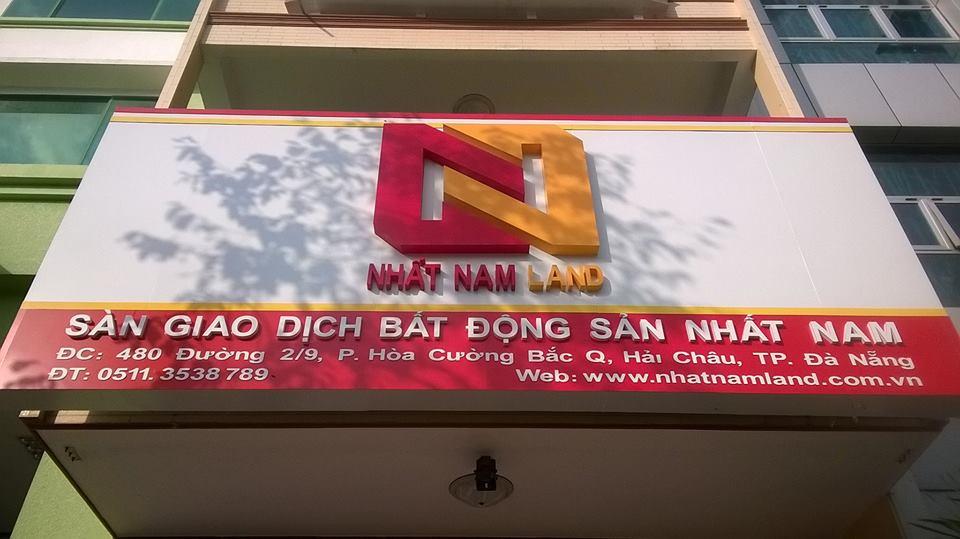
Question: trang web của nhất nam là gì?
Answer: trang web của nhất nam là www. nhatnamland. com. vn